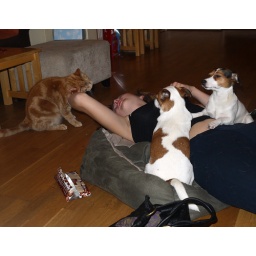
Monkey comes to get some attention and Bunny has found her space in the dog basket